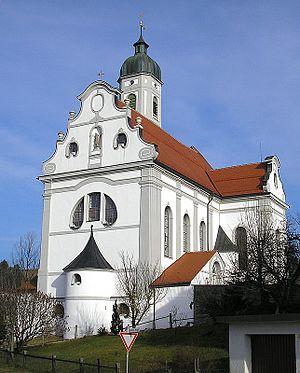
L'église Saint-Michel est une église catholique de Souabe, située à Bertoldshofen dans l'arrondissement d'Ostallgäu.